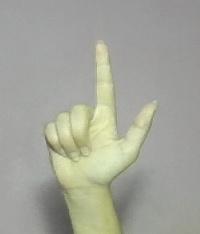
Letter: laam